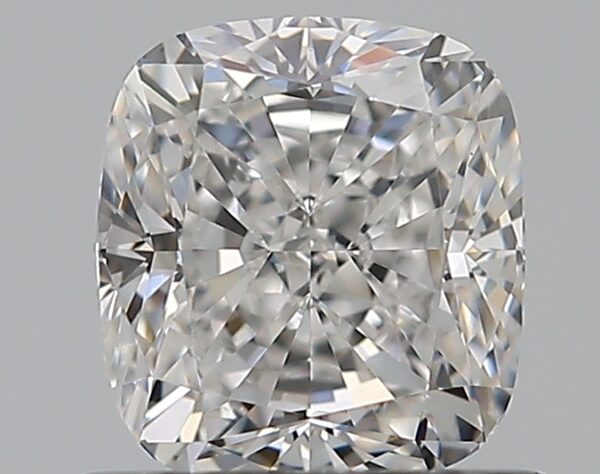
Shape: cushion
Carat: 0.7
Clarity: VVS2
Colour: E
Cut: EX
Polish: EX
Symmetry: EX
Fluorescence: N
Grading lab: GIA
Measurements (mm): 5.23 x 4.78 x 3.32